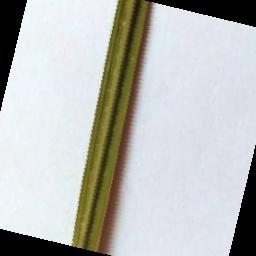
Label: Rice___Leaf_Blast